Terry de la Mesa Allen Sr.

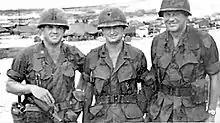
From left to right: Major James Shelton, Lieutenant Colonel Terry Allen Jr. and Sergeant Major Francis Dowling posed for a photograph. Both Allen and Dowling were killed on October 17, 1967.

Allen was born in Fort Douglas, Utah, to Colonel Samuel Allen and Consuelo "Conchita" Alvarez de la Mesa. Allen's family had a long line of military tradition. Besides his father, Allen's maternal grandfather was Colonel Carlos Alvarez de la Mesa, a Spanish national who fought at Gettysburg for the Union Army in the Spanish Company of the "Garibaldi Guard", officially known as the 39th New York Volunteer Infantry Regiment, during the American Civil War. Allen grew up in various military bases because of his father's military career and in 1907, received an appointment to the United States Military Academy (West Point) in New York. Unlike most American World War II generals, Allen was a Catholic.